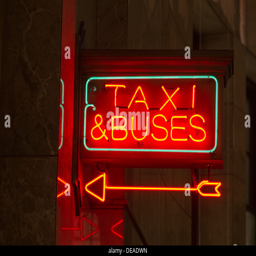
a red neon sign points the way to transportation